Ike Woods

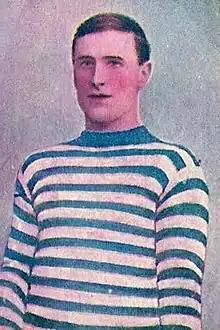
Cigarette card of Woods in 1905

Ike Woods (20 August 1879 – 28 September 1962) was an Australian rules footballer who played with Geelong in the Victorian Football League (VFL).